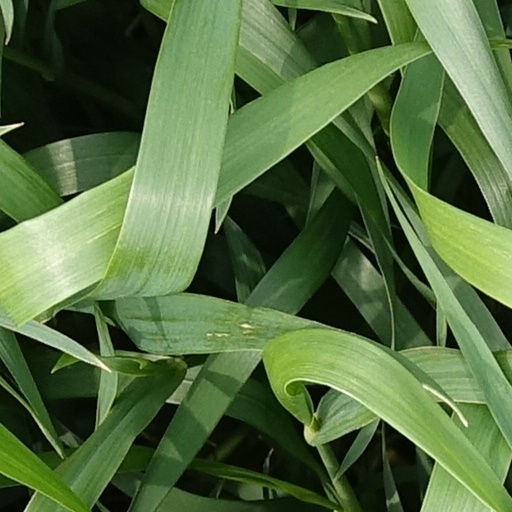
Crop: wheat